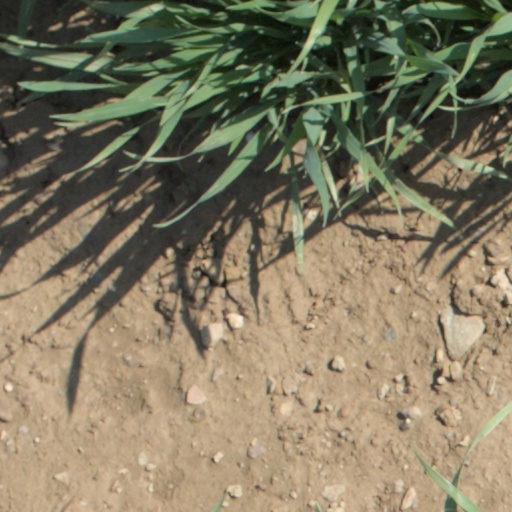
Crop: wheat